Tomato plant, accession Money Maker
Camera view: vertical (180 deg); turntable rotation: 120 degrees
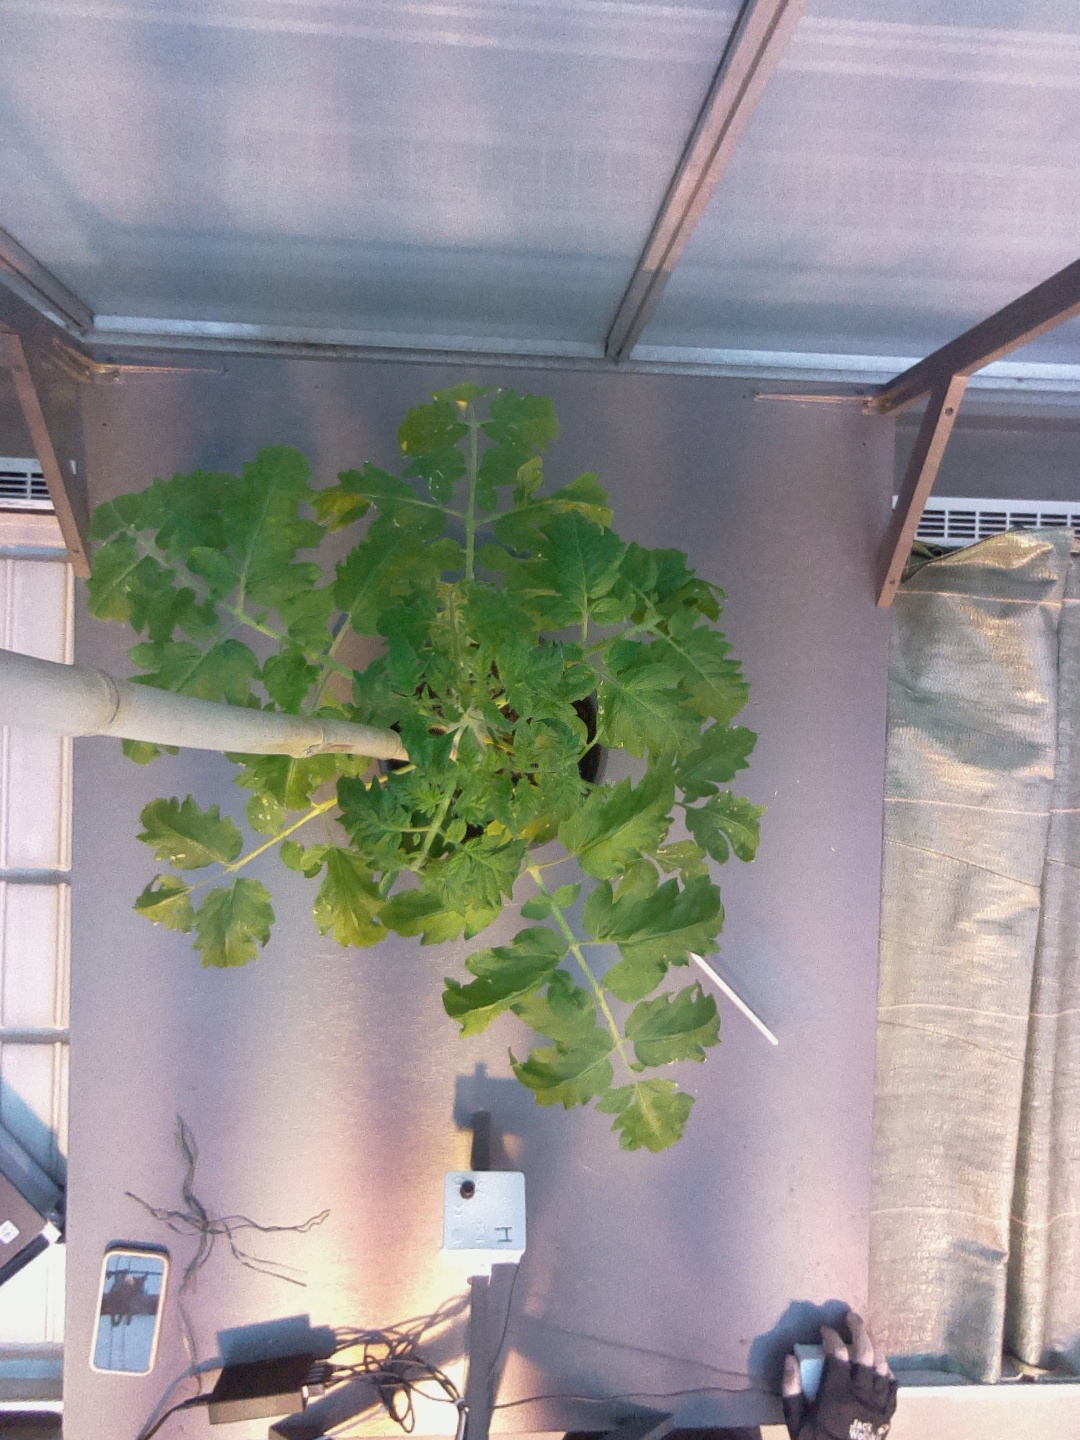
BBCH growth stage 21: 10%-20% Side shoots formed